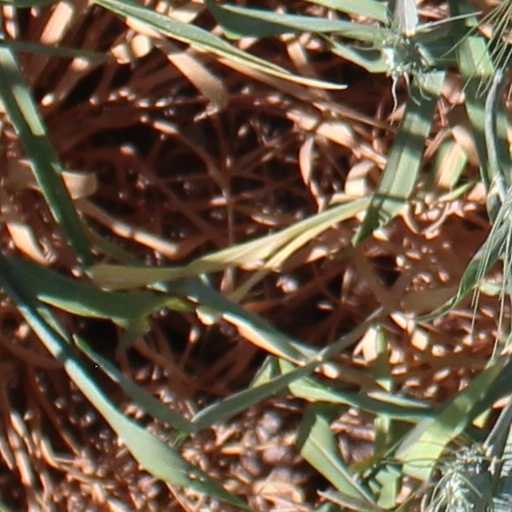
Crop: wheat